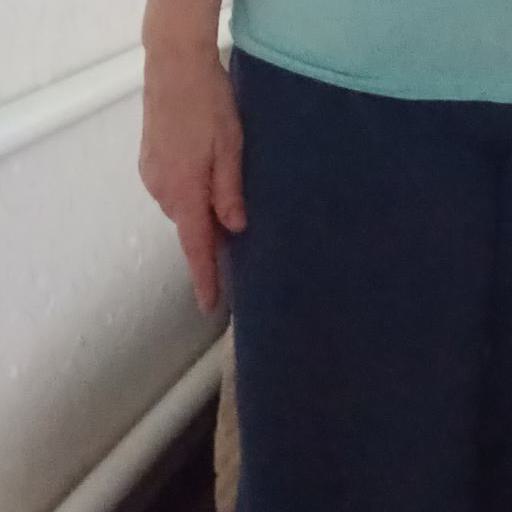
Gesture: no_gesture